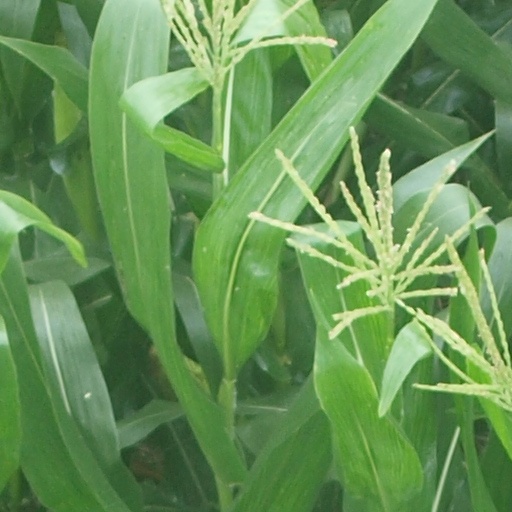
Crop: maize; corn